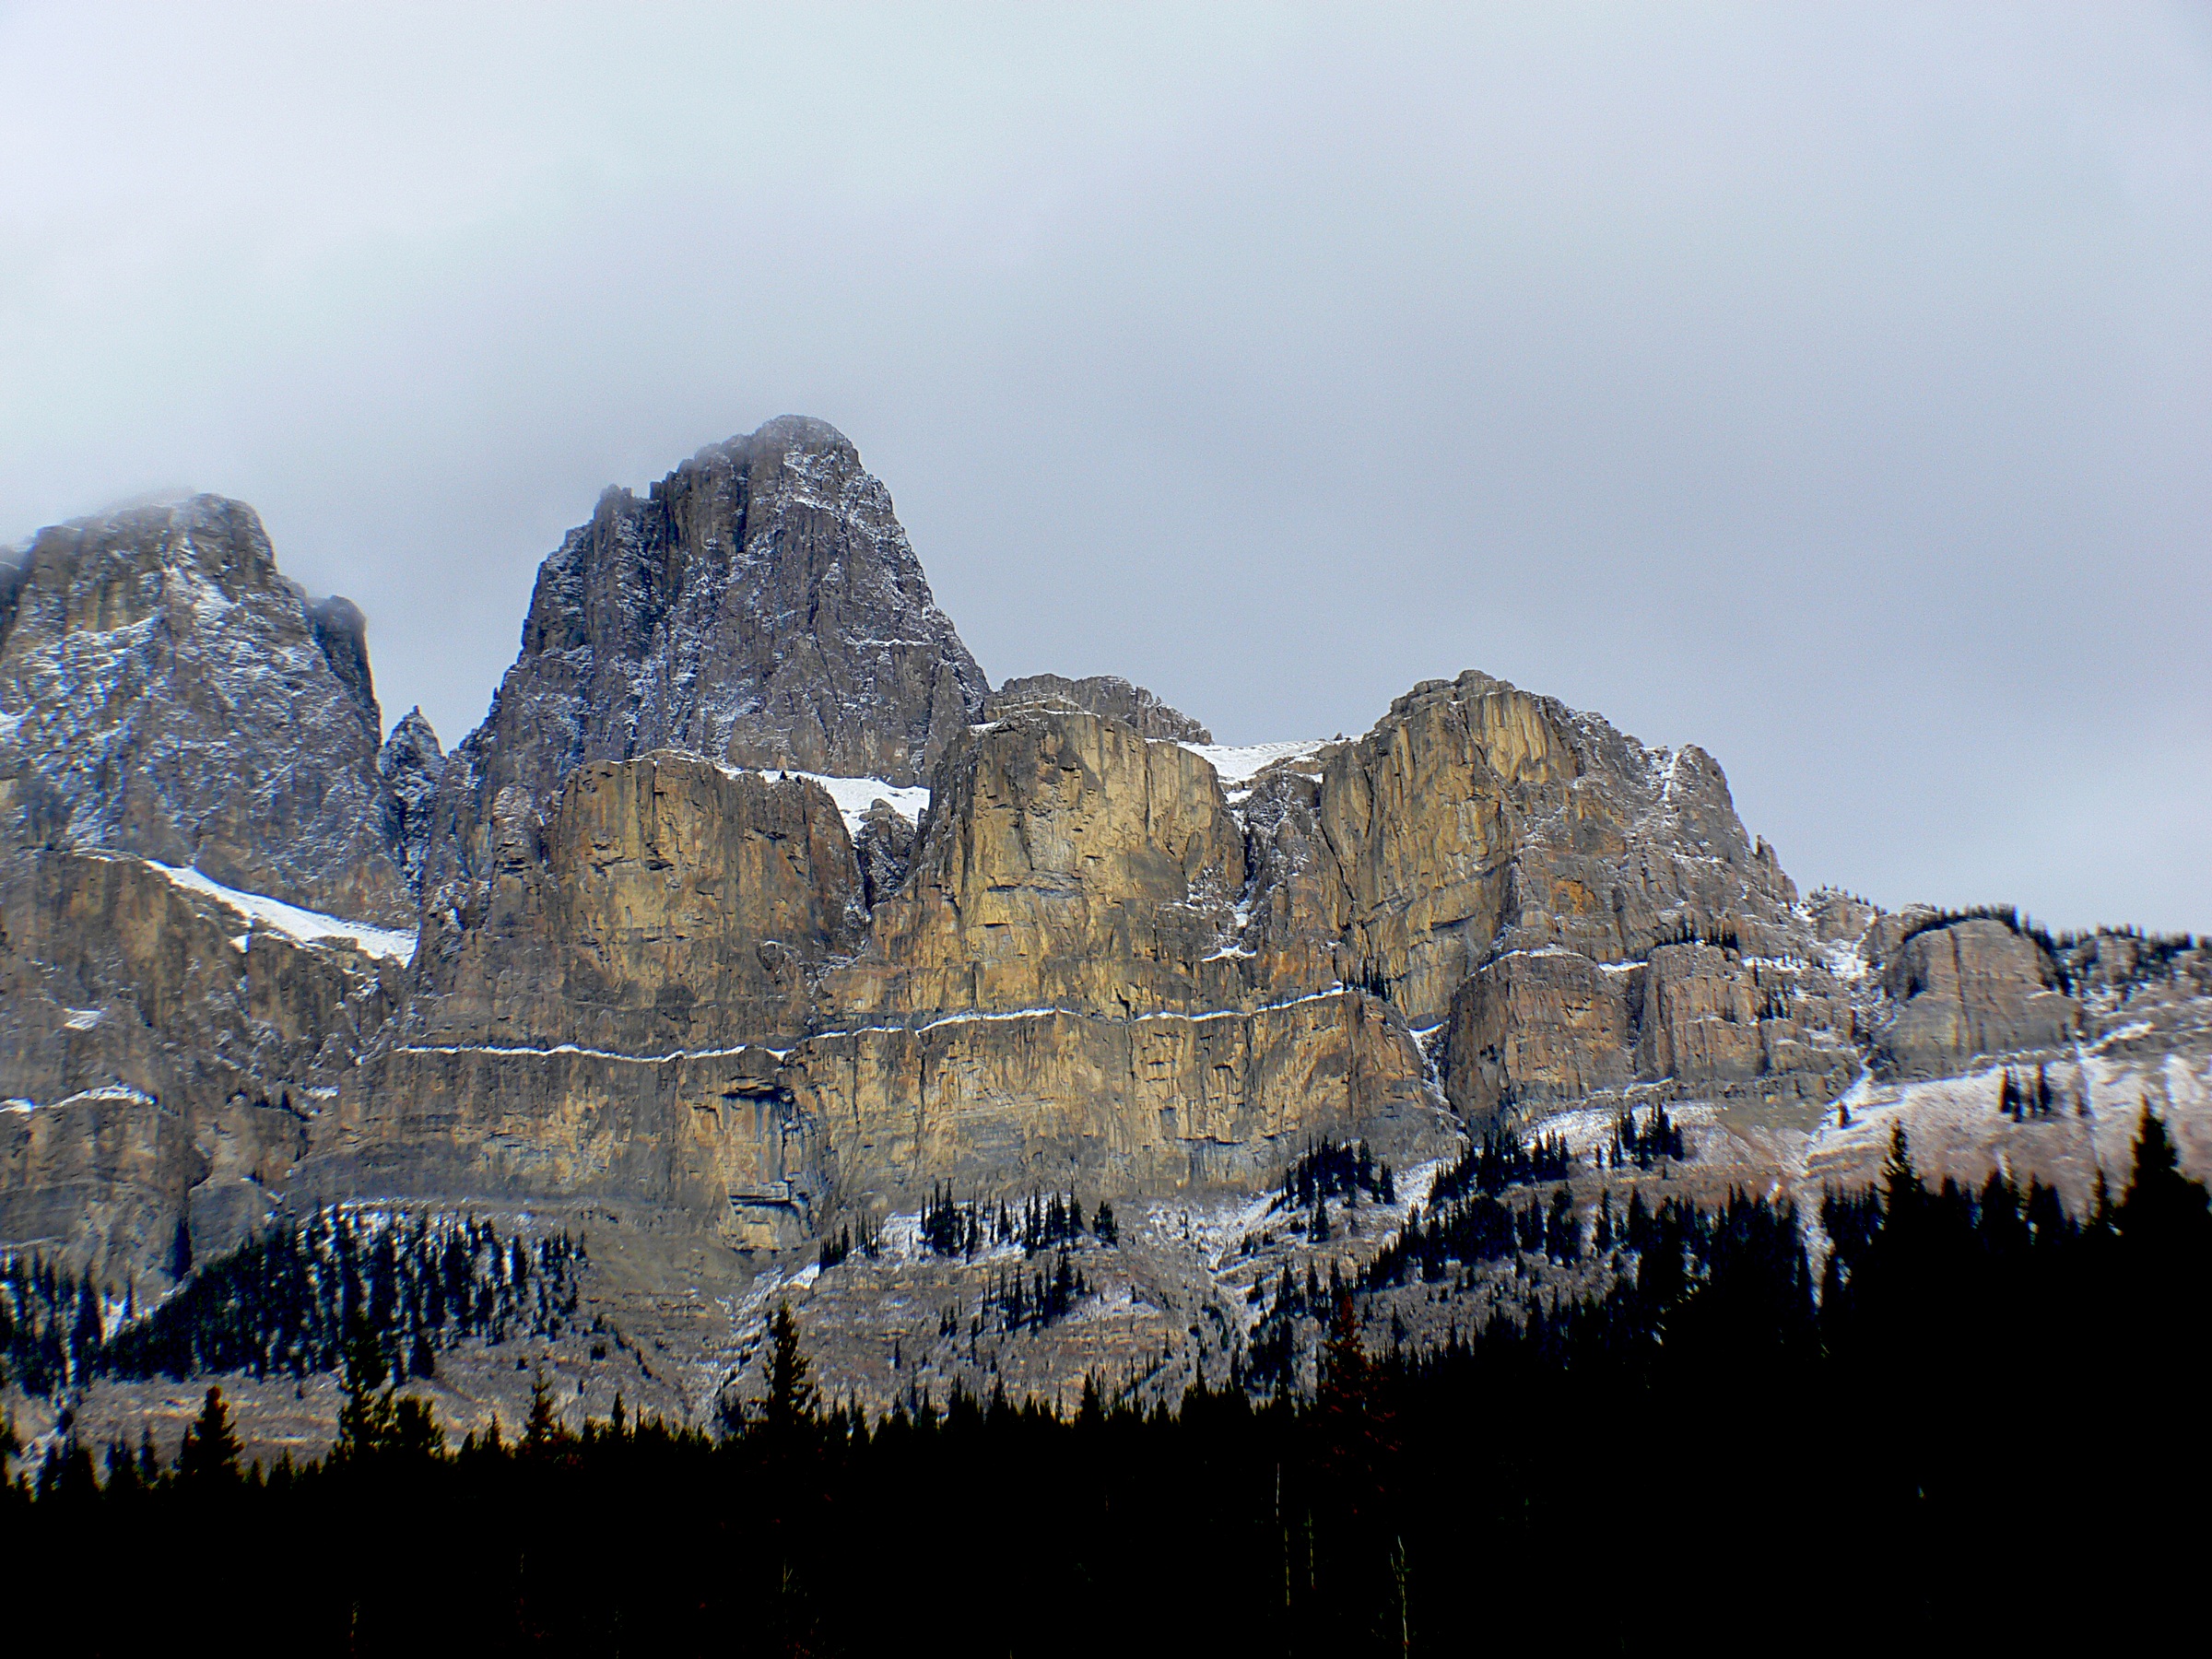
sea, coast, rock, mountain, snow, winter, mountain range, cliff, terrain, mountains, canada, bridgecamera, alpinescenery, glacierlakes, albertacanada, banffnationalpark, rockiemountains, transcanadahighway, highmountains, canadianrockies, mountainous landforms